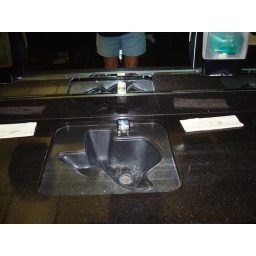
sink in the bathroom at Country Barn